Femi D Amele

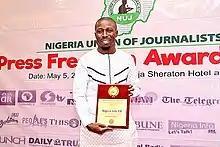
Femi Amele after receiving an award from Nigeria Union of Journalists

Amele was born 14 November 1983 in Nigeria and developed an interest in broadcasting at 14. He worked as a backup host for Nnamdi Azikiwe University's UNIZIK FM radio station on a show called "International Affairs". His first talk show debuted in 2010 at a radio station in Awka and focused on both national and international politics through his own commentary and listener calls. The same year, he was awarded a UK grant to produce a documentary about climate change's effect on Lagos; his film was later nominated for the Climate Change TV Award. In 2011, he joined Cool FM Nigeria and the now-defunct magazine "234Next". While at Cool FM, he helped establish and develop Nigeria Info, now a network of talk radio stations. Amele has worked at 101.9 Jay FM, Nigeria Info, Amplified Radio, VibingBrands, FineRadioCO in a variety of positions, including programme director, CEO and board chairman. He has hosted regular shows such as "Morning Crossfire with FemiDlive" (2019), Nigeria Info and "Let's Talk with Femi D" (95.1 Abuja) as well as specials such as "Ready to Run Radio" ahead of the 2019 election. In 2025, he launched Volume Pod LLC is a (content platform) media-podcasting company specialising in analytical journalism and interactive storytelling through the production of podcasts, documentaries and shows.